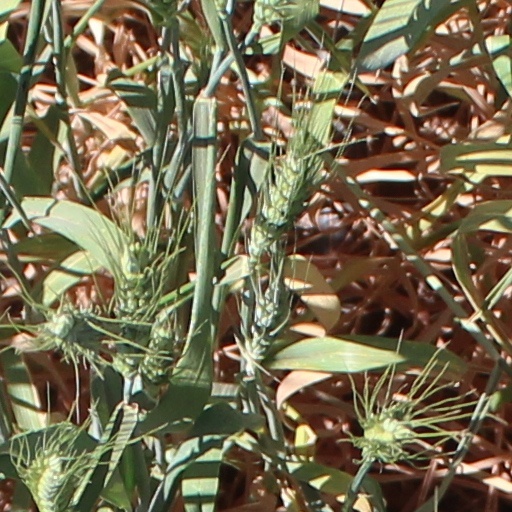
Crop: wheat